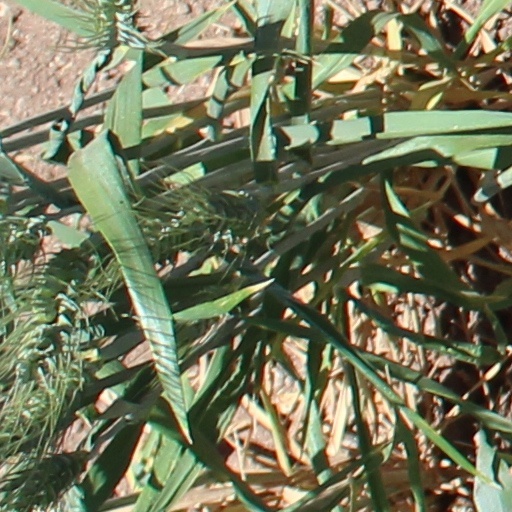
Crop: wheat